Rogue Not Quite One

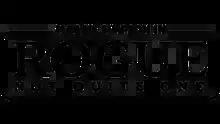
Logo of the film in black

Maggie Simpson in "Rogue Not Quite One", also known as Rogue Not Quite One, is an animated short film based on the television series "The Simpsons". The short was released on May 4, 2023, on Disney+ in celebration of "Star Wars" Day and Disney's 100th anniversary. On May 2, this short was announced alongside the promotional poster. The film's title references the 2016 film "Rogue One: A Star Wars Story".